Carboxylate-based metal–organic frameworks

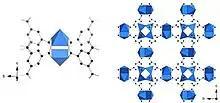
Individual Cu(CO)(HO) ‘paddlewheel’ cluster coordinated by trimesic acid (left) and the porous cubic framework (right) of HKUST-1. Blue polyhedra represent the square pyramidal CuO5. Black spheres represent the carbon atoms of the organic linker.

HKUST-1 is another early example of a divalent carboxylate MOF. Reported around the same time as MOF-5, HKUST-1 is a copper ‘paddlewheel’ based MOF where two copper ions form a dimeric unit with four bridging carboxylates creating a square planar geometry around two adjacent copper sites. The two copper ions in the paddlewheel coordinate to the oxygen of two water molecules to create a double square pyramidal geometry for the two metal sites in the hydrated form of the structure. Activation of the material prior to adsorption studies results in the removal of the terminal water molecules resulting in a coordinatively unsaturated metal site. The rigid, porous structure of the HKUST-1 framework combined with the accessibility of the activated metal sites upon dehydration has led to a lot of interest in adsorption, separation and catalysis applications.